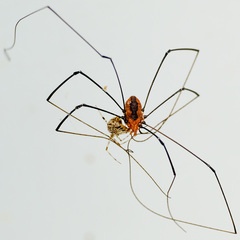
Species: Parasteatoda_tepidariorum